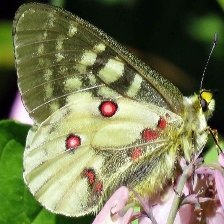
Species: CLODIUS PARNASSIAN